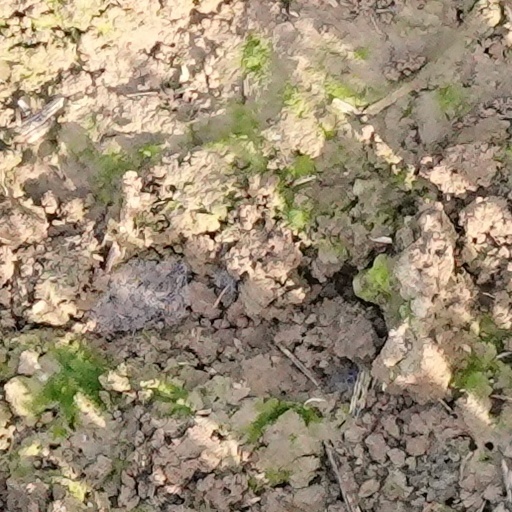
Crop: wheat